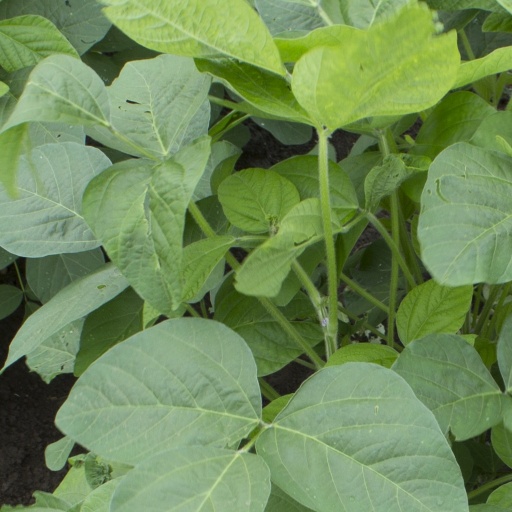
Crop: soybean